Sport in San Marino

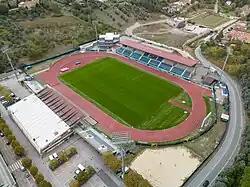
Stadio Olimpico

San Marino, along with Italy, enjoys football (soccer) as its most popular sport.